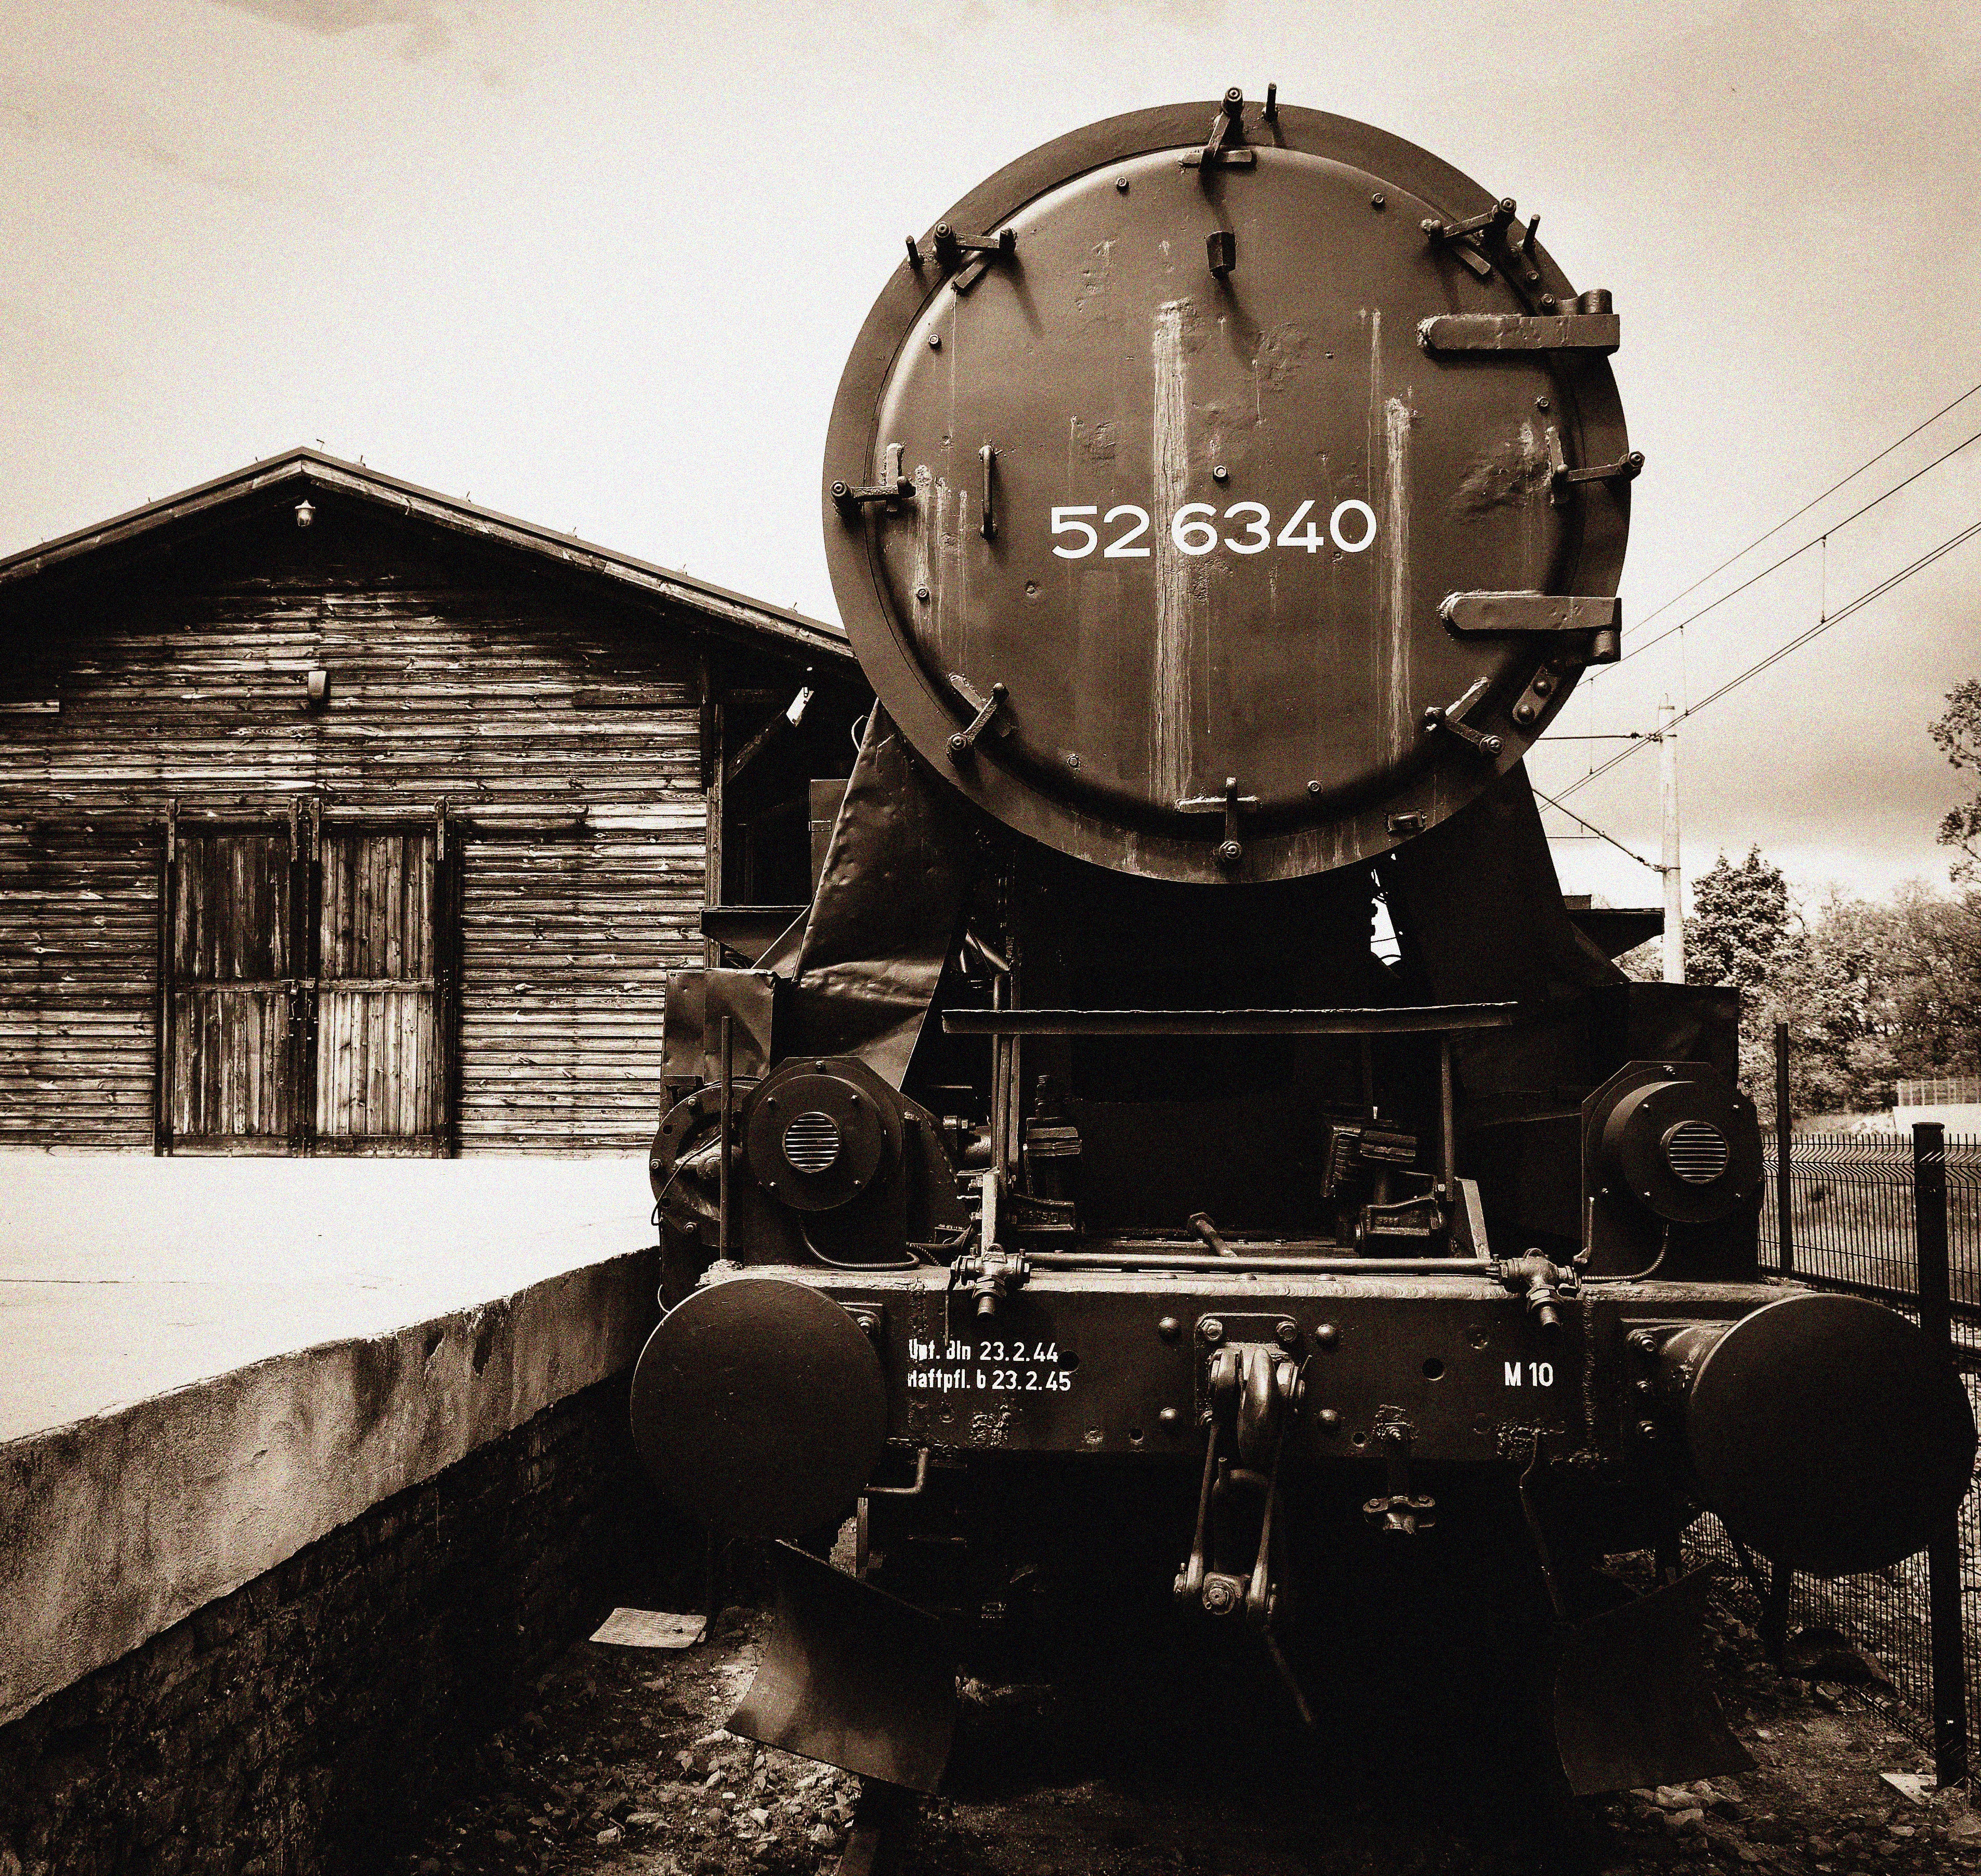
boat, train, monument, transport, vehicle, monochrome, fight, locomotive, holocaust, history, steam engine, tourist attraction, railway station, the museum, rail transport, the station, ghetto, the war, concentration camp, radogoszcz, radegast